Hot rod

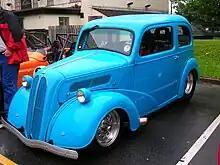
Ford Popular ( also known as an Anglia ) 2 door sedan.

Early speedsters, dating back to the 1910s and 1920s, are considered to be one of the ancestors of the hot rod movement. These were racecars, often based on Ford Model Ts, and modified with custom bodies. Another forerunner to the hotrod was the modified cars used in the Prohibition era by bootleggers to evade revenue agents and other law enforcement.